Elizabeth Maria Bowen Thompson

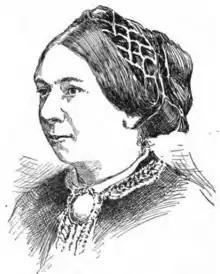

Elizabeth Maria Bowen Thompson (Lloyd; after marriage, Thompson; pen name, Mrs. Bowen Thompson; 1812/13 – 14 November 1869) was a British educator missionary who founded the British Syrian Schools. Early on, she was brought under strong religious influences. After being widowed herself, she developed an affinity for the widows of the Crimean War, Indian Rebellion of 1857, and 1860 Mount Lebanon civil war, and provided them with support. Her simple and graphic letters narrated her life's work. "The Daughters of Syria" was published in 1872.